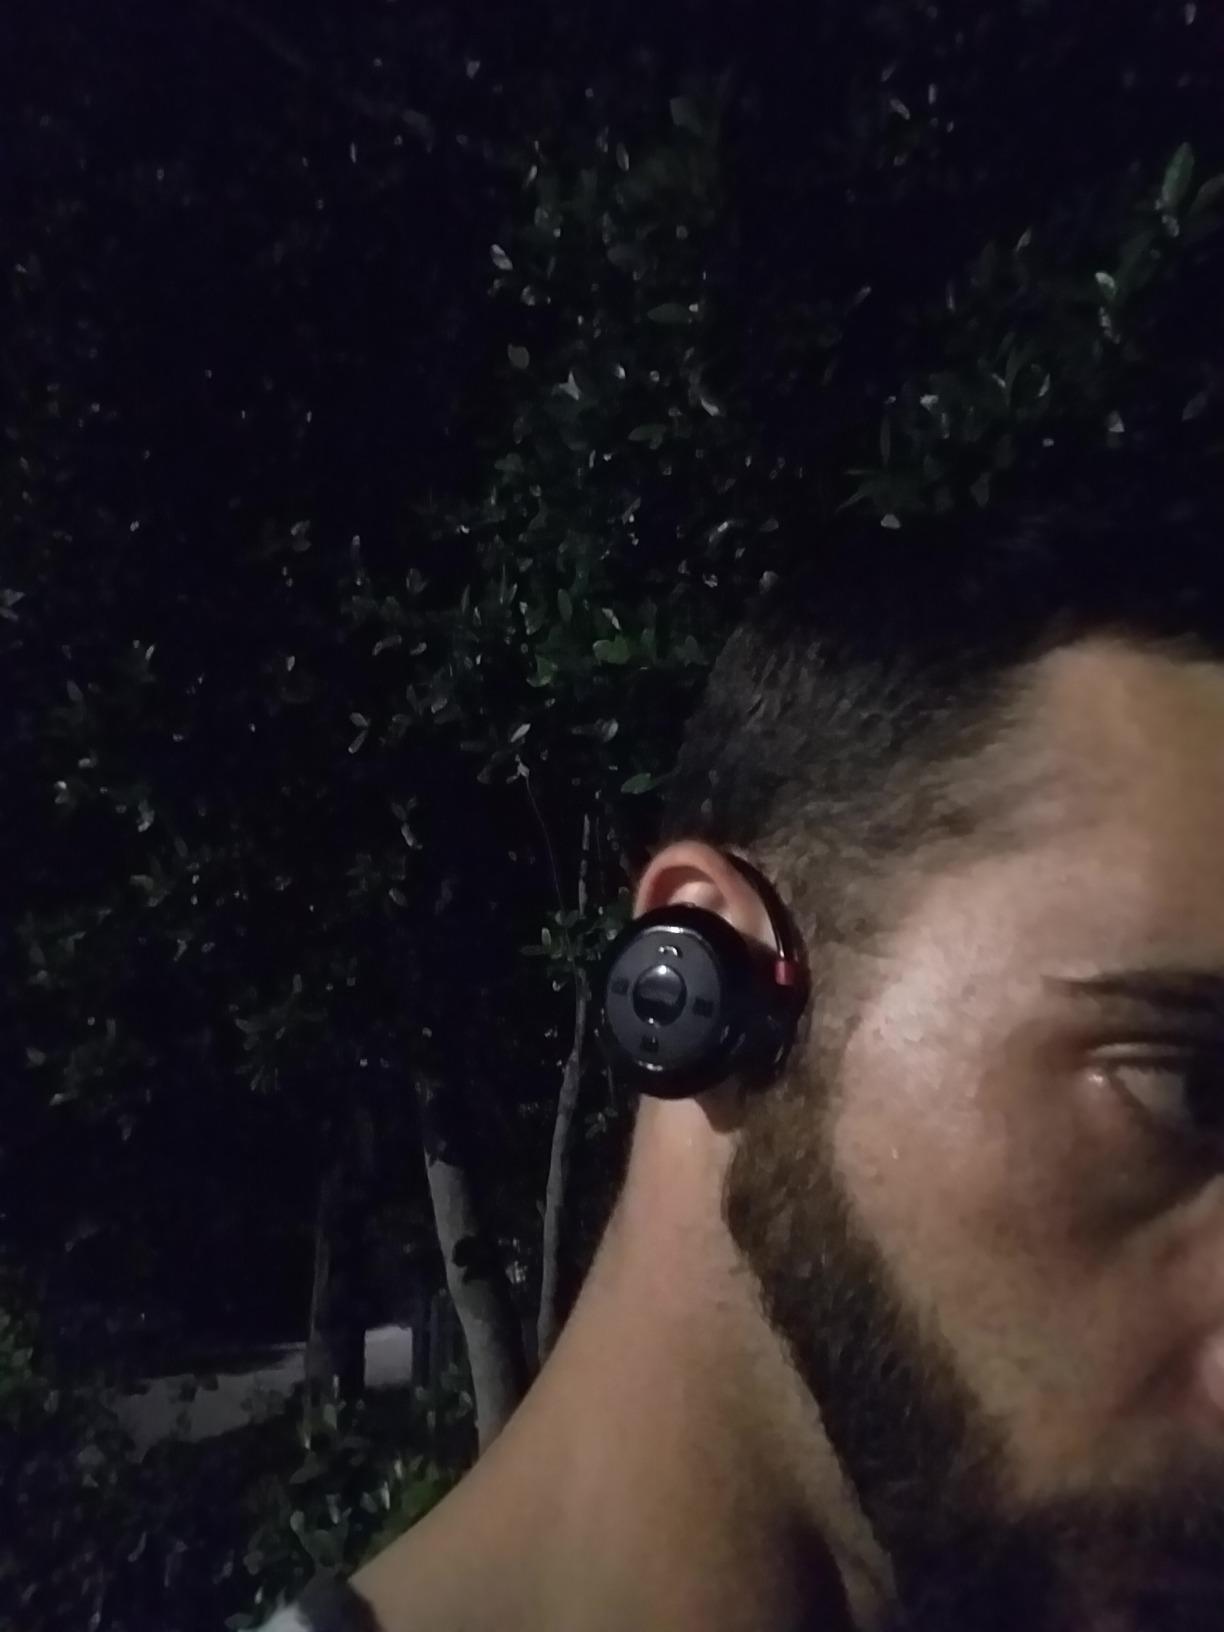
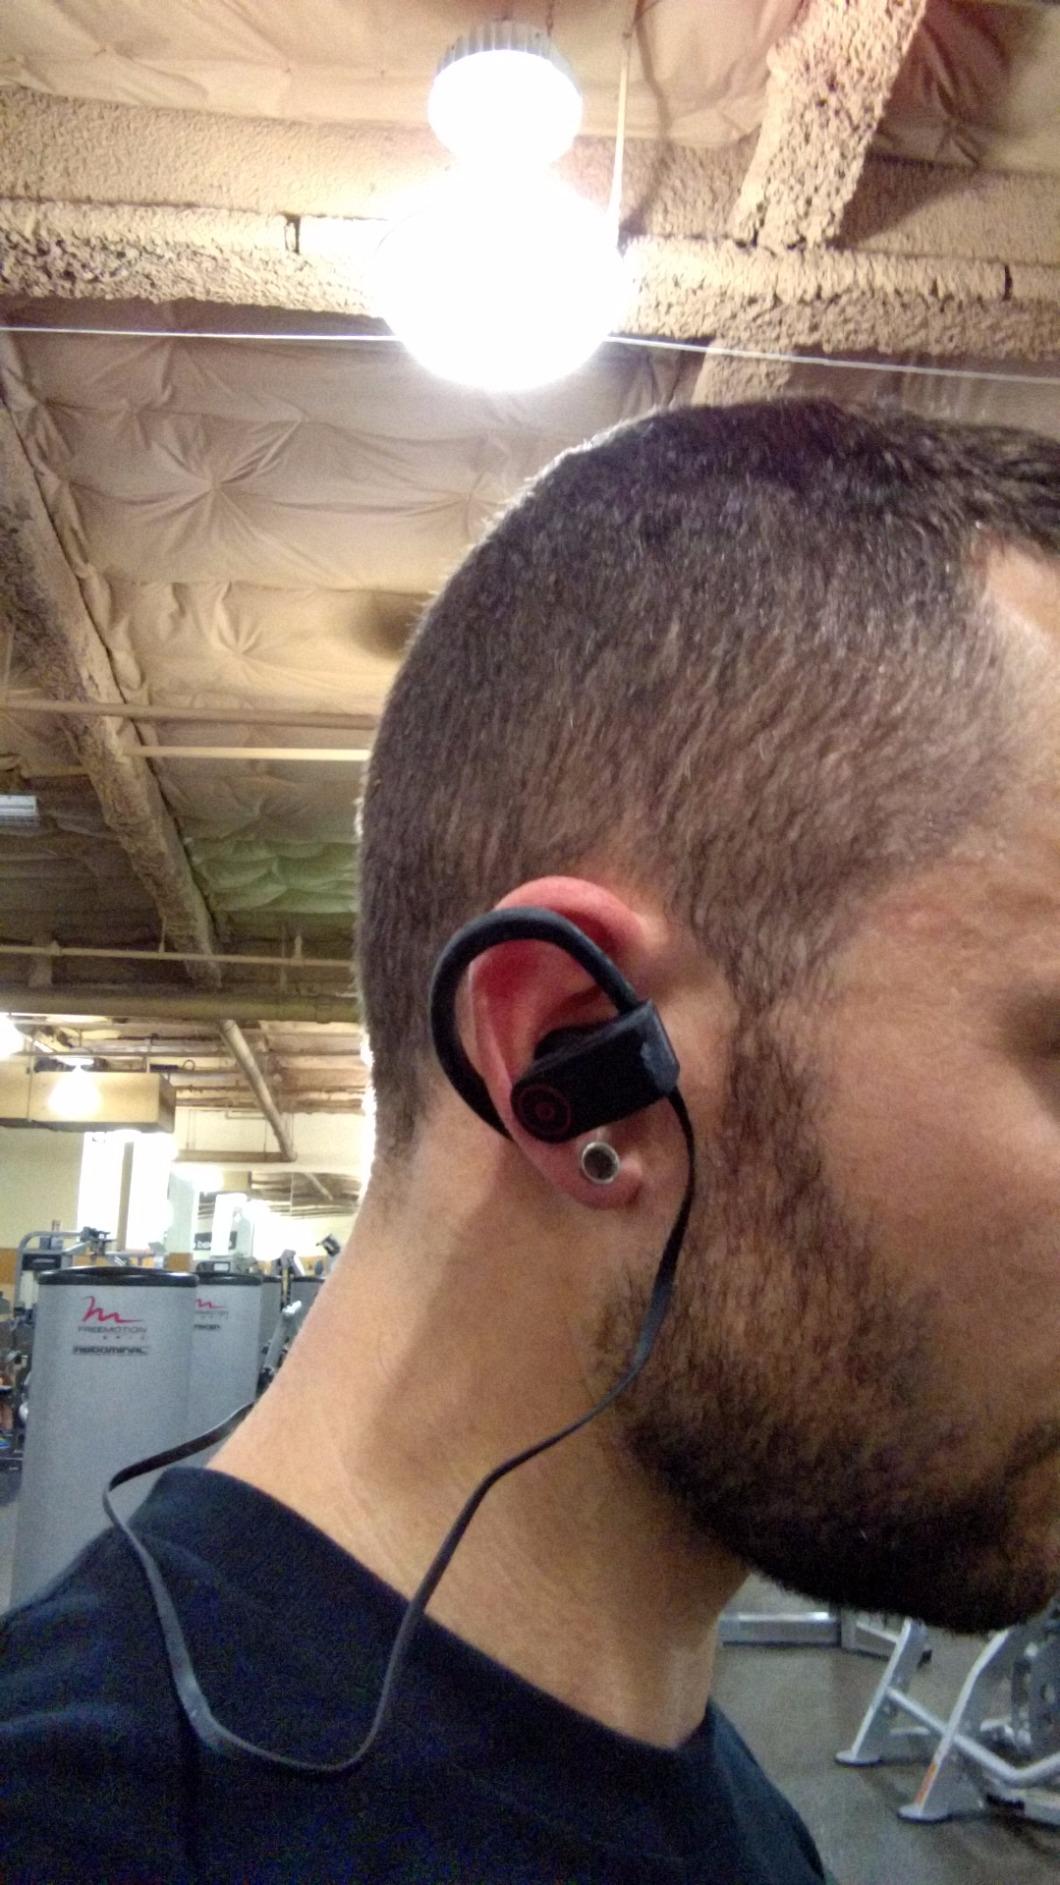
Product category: headphones
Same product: no